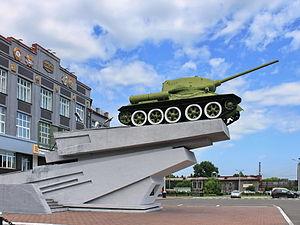
Alexeï Pavlovitch Panfilov, né le 17 mai 1898 à Kazan et décédé le 18 mai 1966 à Moscou, est un militaire soviétique, qui fut lieutenant-général des blindés. Au début de la Grande Guerre patriotique, d'octobre 1941 à novembre 1942, il fut directeur du service de renseignement militaire, le GRU.